Long-crested eagle

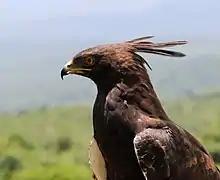
A captive bird in South Africa

The long-crested eagle is a distinctive eagle when perched due to the long, shaggy crest and all dark plumage often called Kamusungu-sungu in Uganda. The adults are blackish-brown with long, thin feathers growing from the rear of the crown which are held erect to form a crest. The secondary feathers are black barred with light grey and with broad black tips, the primary feathers and median underwing coverts are white, forming a noticeable white patch on the upper and lower surfaces of the wing which is visible in flight. The tail is black, barred with pale grey. The eyes of adults are bright yellow but can be darker in females, and the cere and feet are yellow, paling to white in males. The juveniles are similar to the adults, but the plumage is lighter in colour and the crest is not developed and their eyes are grey. The body length is and the weight of the female is , while the smaller male is .